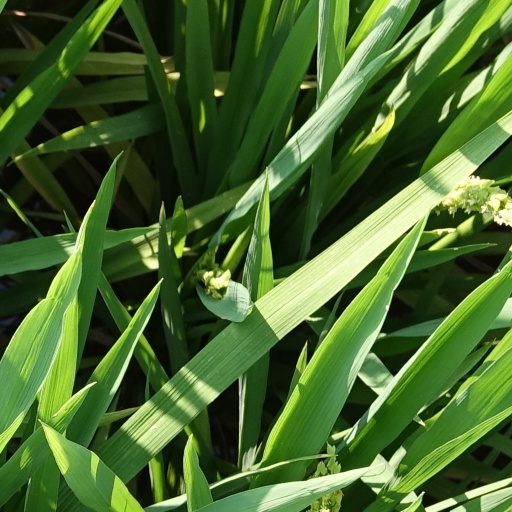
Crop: rice